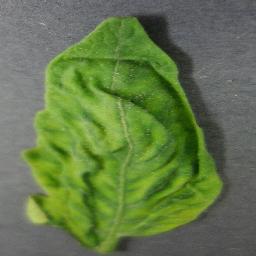
Label: Tomato___Tomato_Yellow_Leaf_Curl_Virus